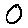
Label: 0